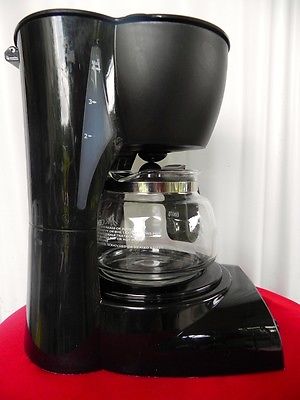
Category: coffee maker